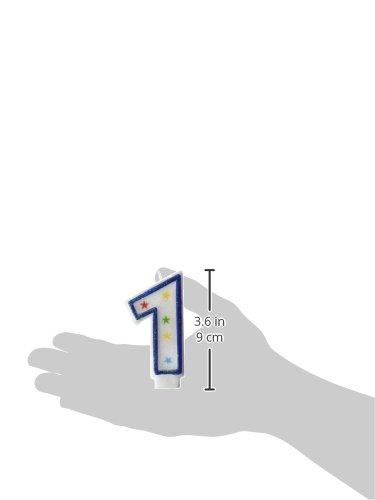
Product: amscan #1 Flat Molded Candle |Birthday |Anniversary
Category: Home & Kitchen | Home Décor | Candles & Holders | Candles | Specialty Candles | Birthday Candles
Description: Match with our other candles to personalize a birthday or anniversary cake.
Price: $2.88